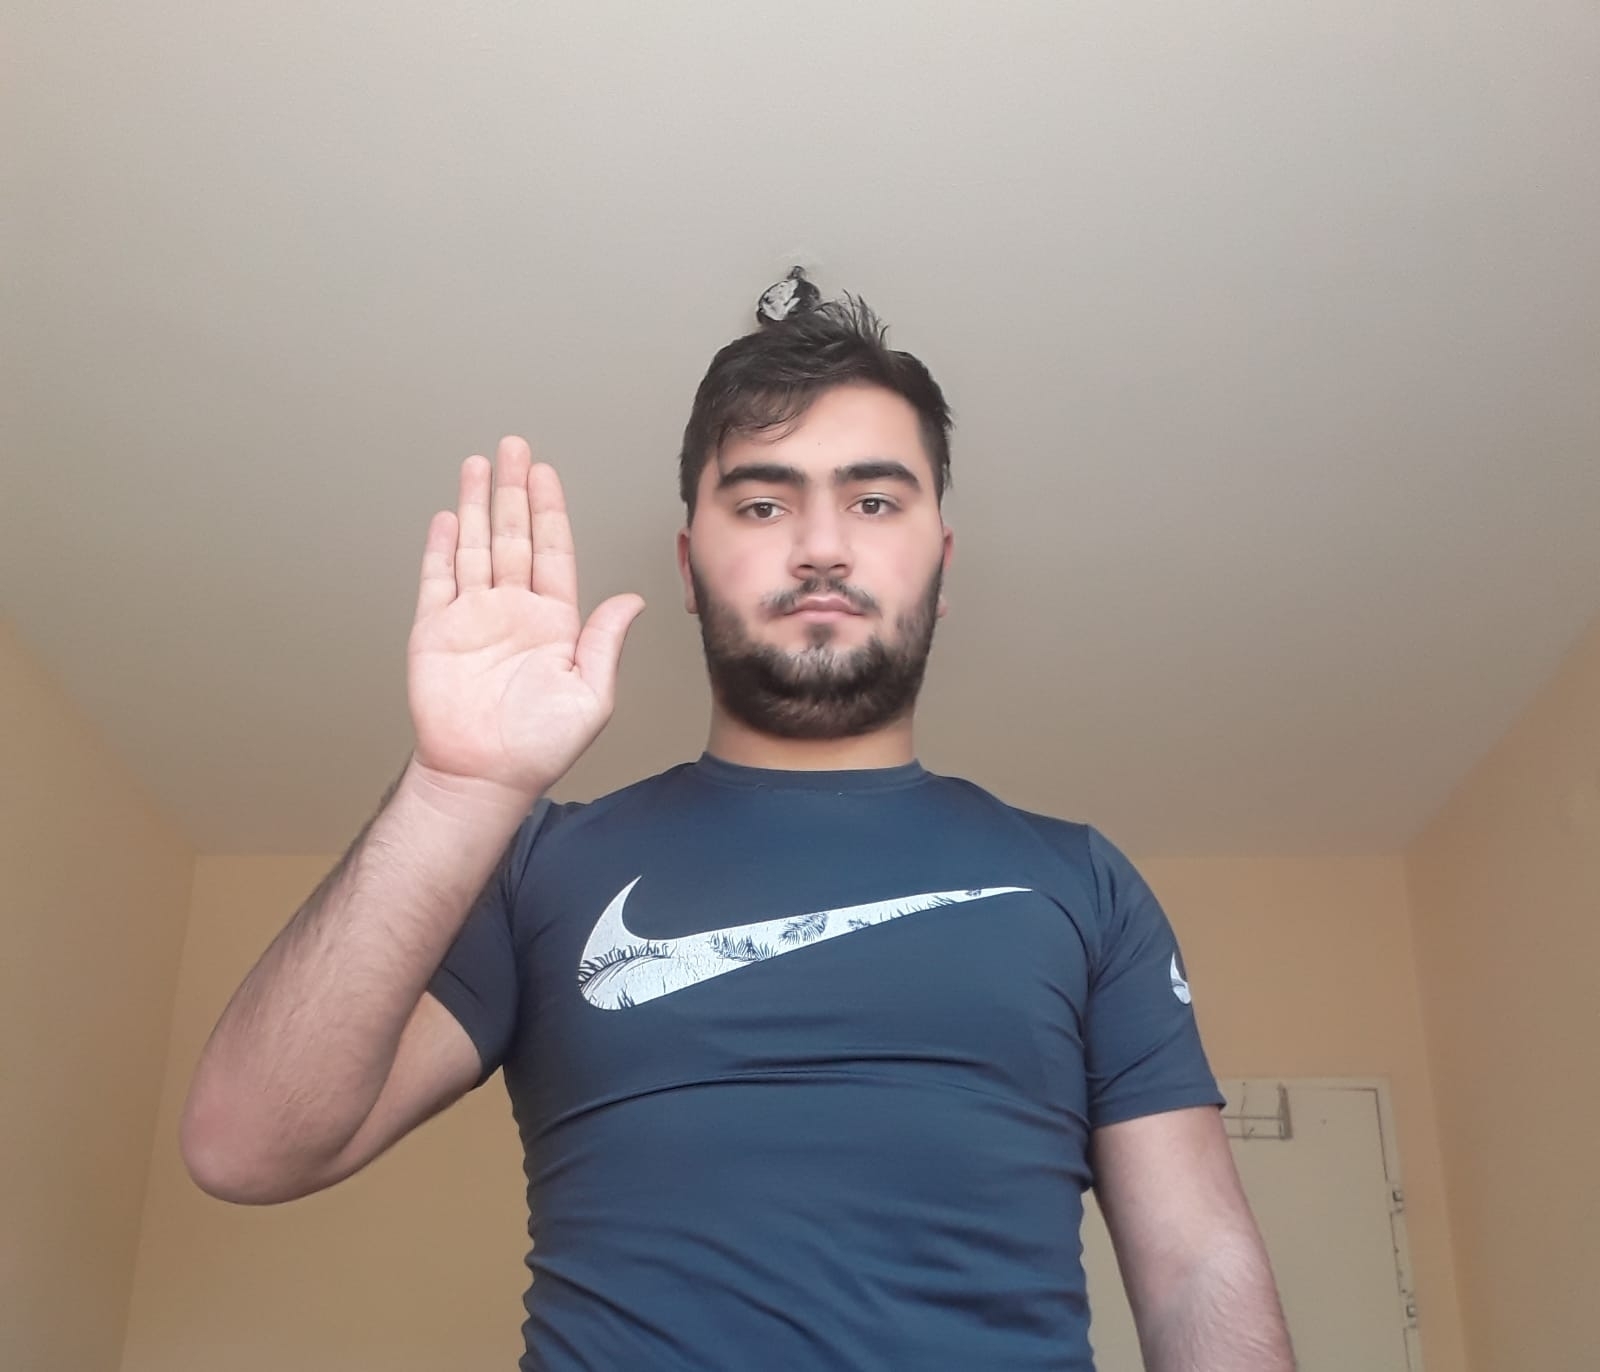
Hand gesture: stop